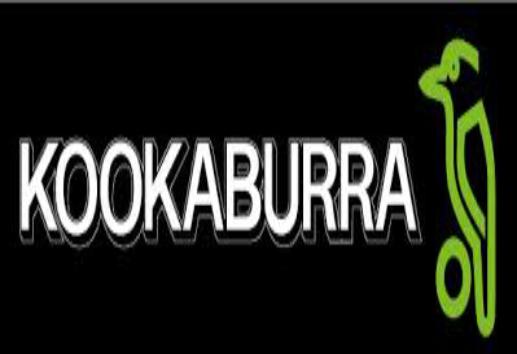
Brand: kookaburra
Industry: Clothes